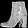
Label: Ankle boot